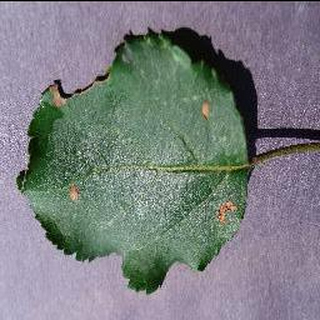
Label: apple_black_rot